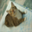
Label: cat